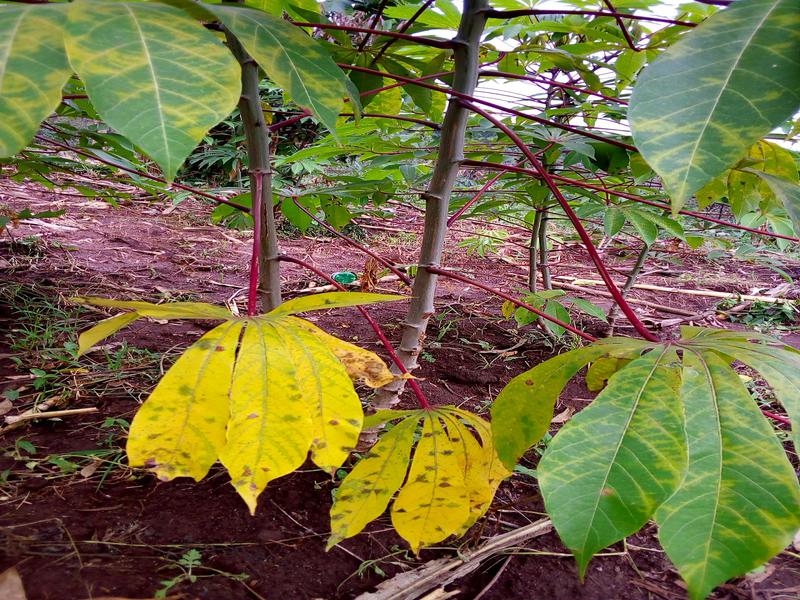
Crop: cassava
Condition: brown_streak_disease